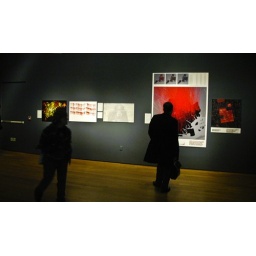
Each red line in the graphic on the wall is said to represent one resident of Brooklyn sent upstate to prison.